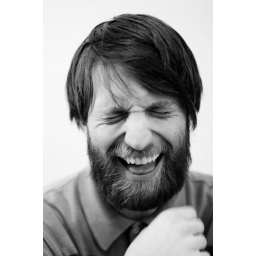
I apparently had this saved in black and white as well, I actually like this one better. :)